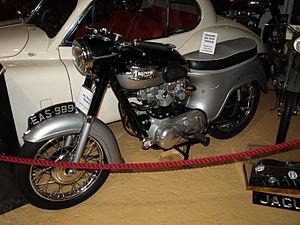
La Thunderbird est une série de trois modèles de moto construits par la firme britannique Triumph depuis 1949.